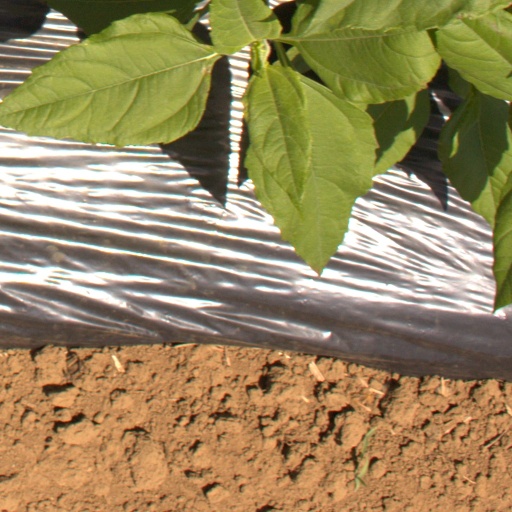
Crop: Jerusalem artichoke